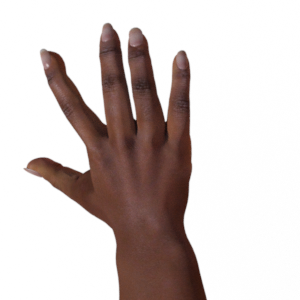
Label: paper